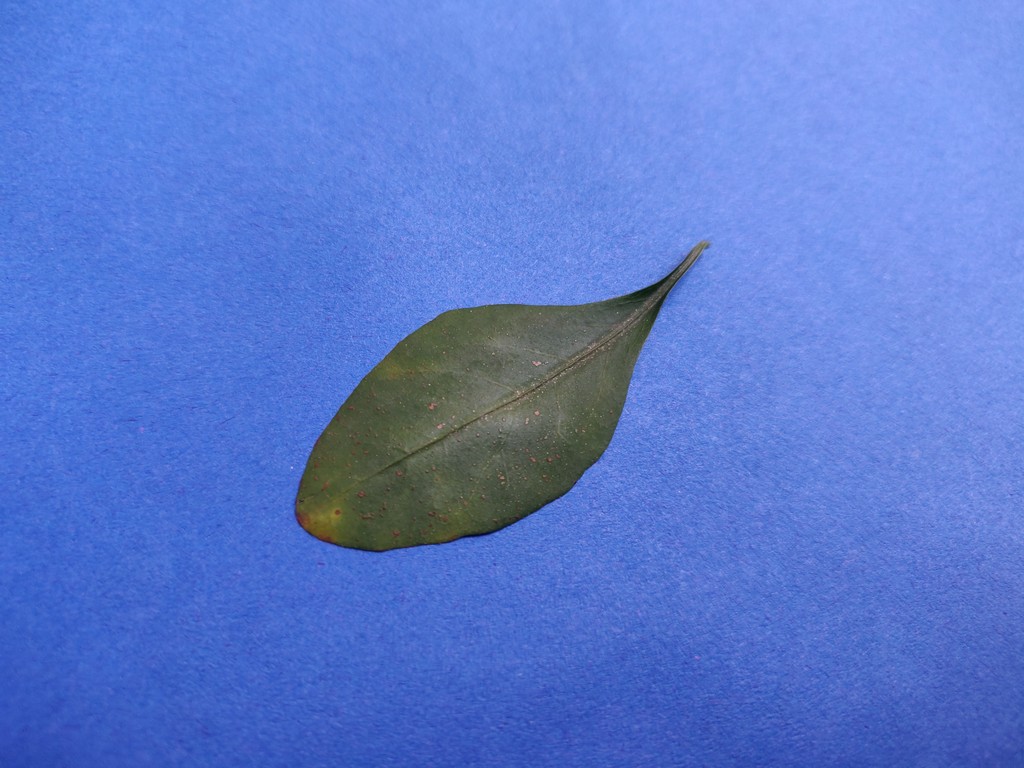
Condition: Unhealthy
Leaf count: single
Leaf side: front